Sandefjord

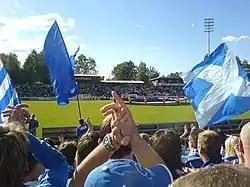
Sandefjord Fotball at Storstadion.

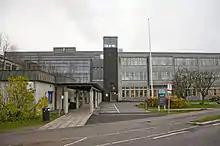
Sandefjord High School is the largest in Norway.

Sandefjord Airport Torp is one of Norway's largest airports, and is particularly known for its high number of international flights. Torp is Norway's second-largest airport in terms of international flights in 2003. As of 2003, Torp had over one million annual passengers, of which around 50% were for international flights. Despite being located about south of Oslo, Torp is sometimes called Oslo Airport Torp. It is reached with a free shuttle bus from Sandefjord Airport Station which is located along the Vestfoldbanen railway line.